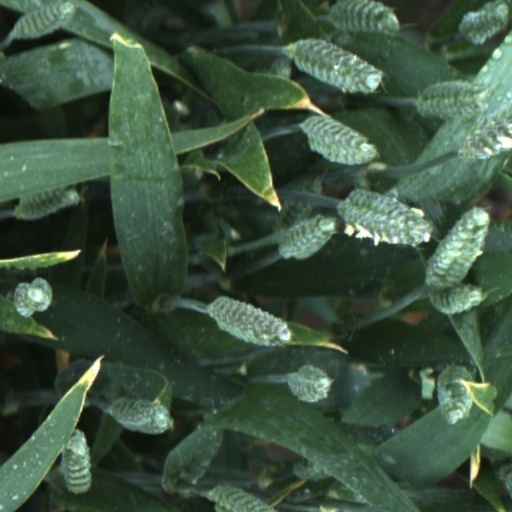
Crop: wheat